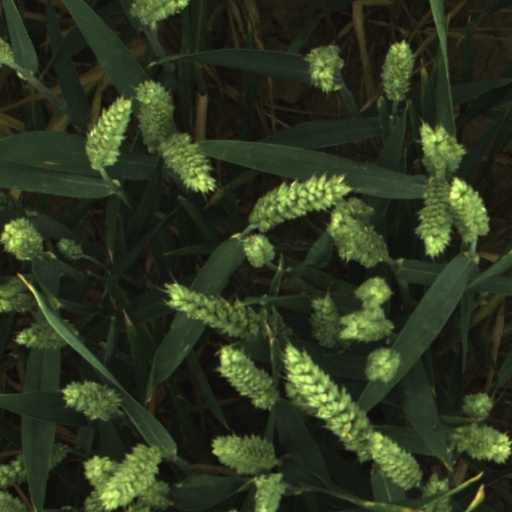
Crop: wheat